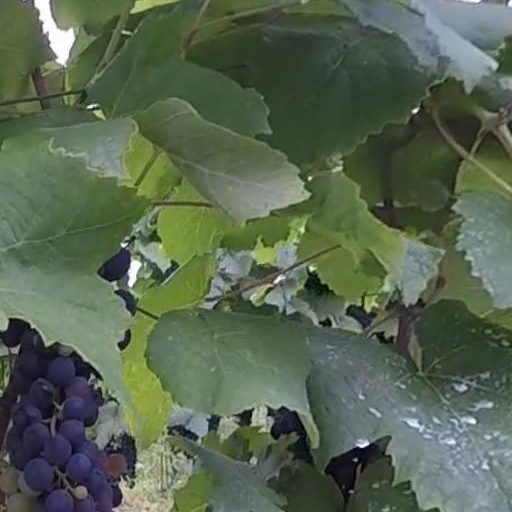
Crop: grape